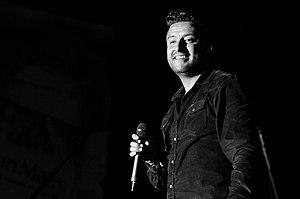
Alex Campos, est un chanteur de musique chrétienne contemporaine évangélique de style rock chrétien et gospel. Depuis 2001, il collabore avec la compagnie de musique Misión Vida, dont il est le fondateur. Il a remporté 3 Latin Grammy Awards et 8 Premios Arpa.